Trappers Point Site

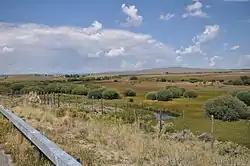

The Trappers Point Site is an archaeological site located near Pinedale, Wyoming. The site, which dates to the Early Archaic period, is the oldest known location used for the mass culling of pronghorn antelope. In addition, a large number of projectile points have been found at the site; the variety of projectile point designs at the site have helped establish how these tools developed, and the presence of points from many parts of the Green River valley have aided in determining prehistoric migration patterns. The site has been called "a major discovery in Wyoming archaeology" and "one of the key sites in Wyoming".